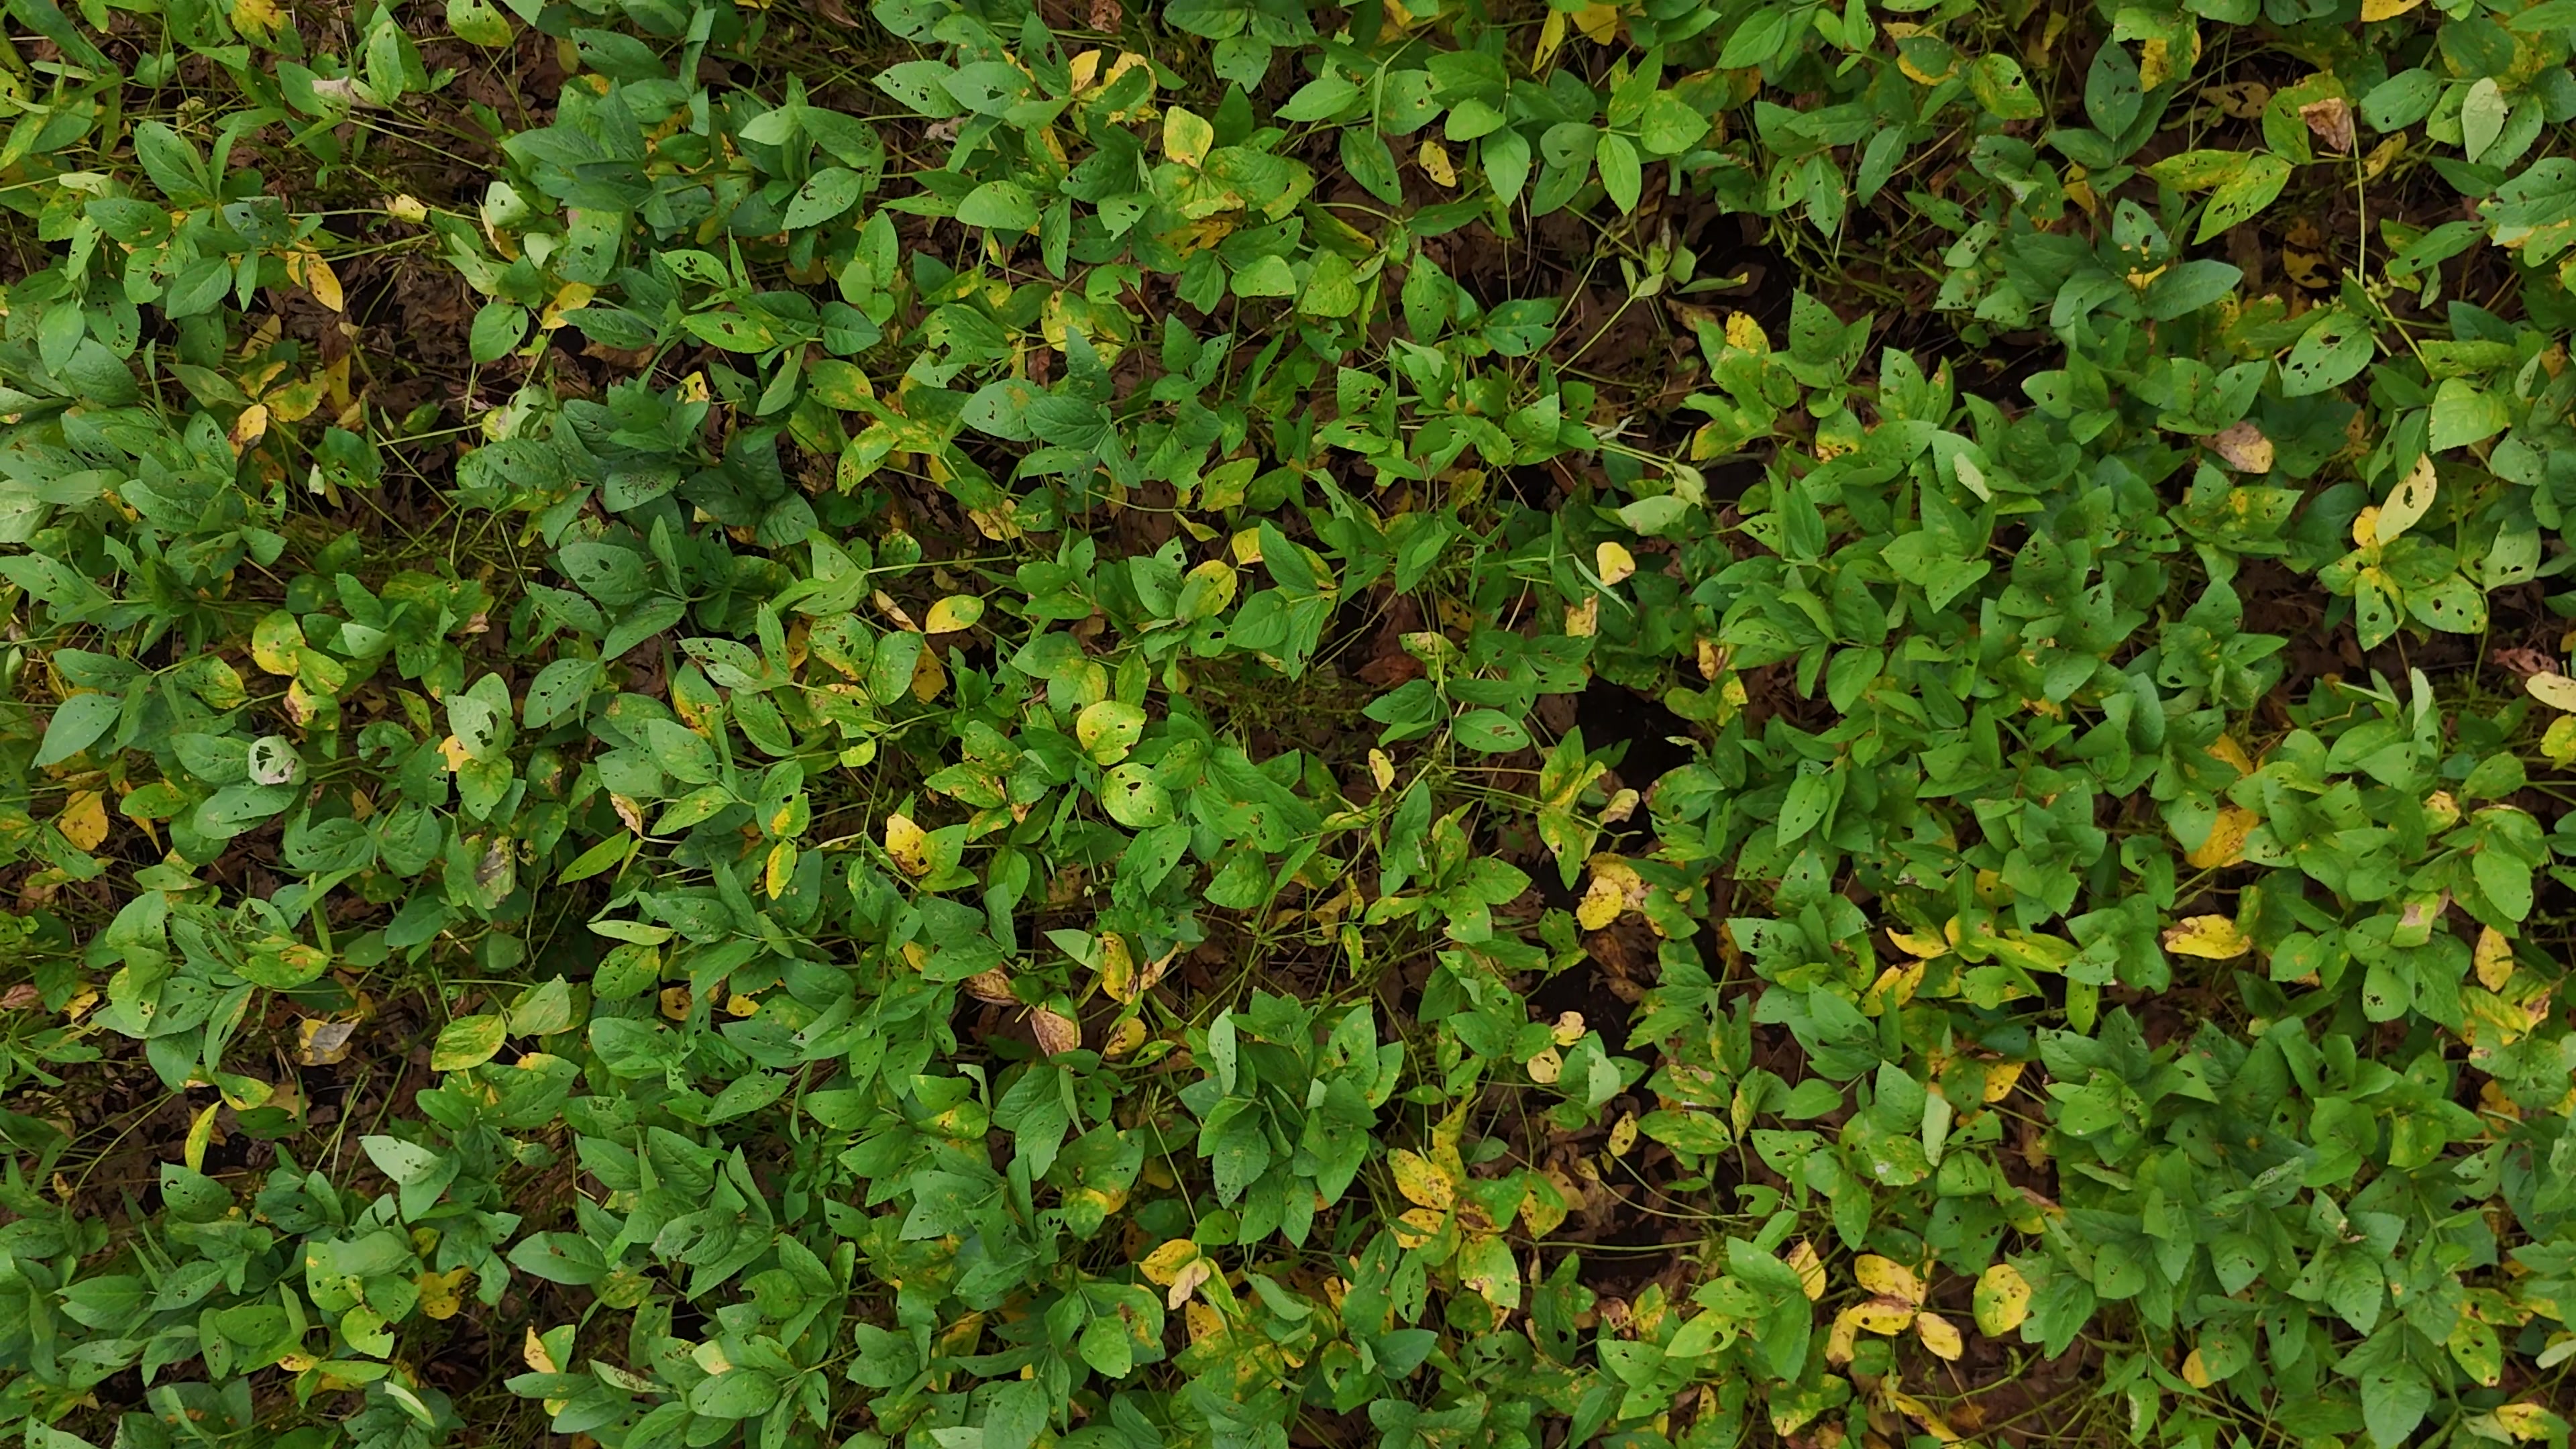
Label: Rust